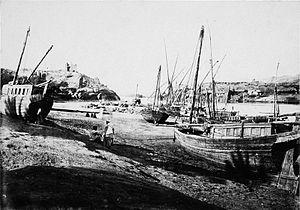
Assouan ou Syène est une ville d'Égypte située à environ 843 km au sud du Caire, sur la rive droite du Nil, près de la première cataracte.